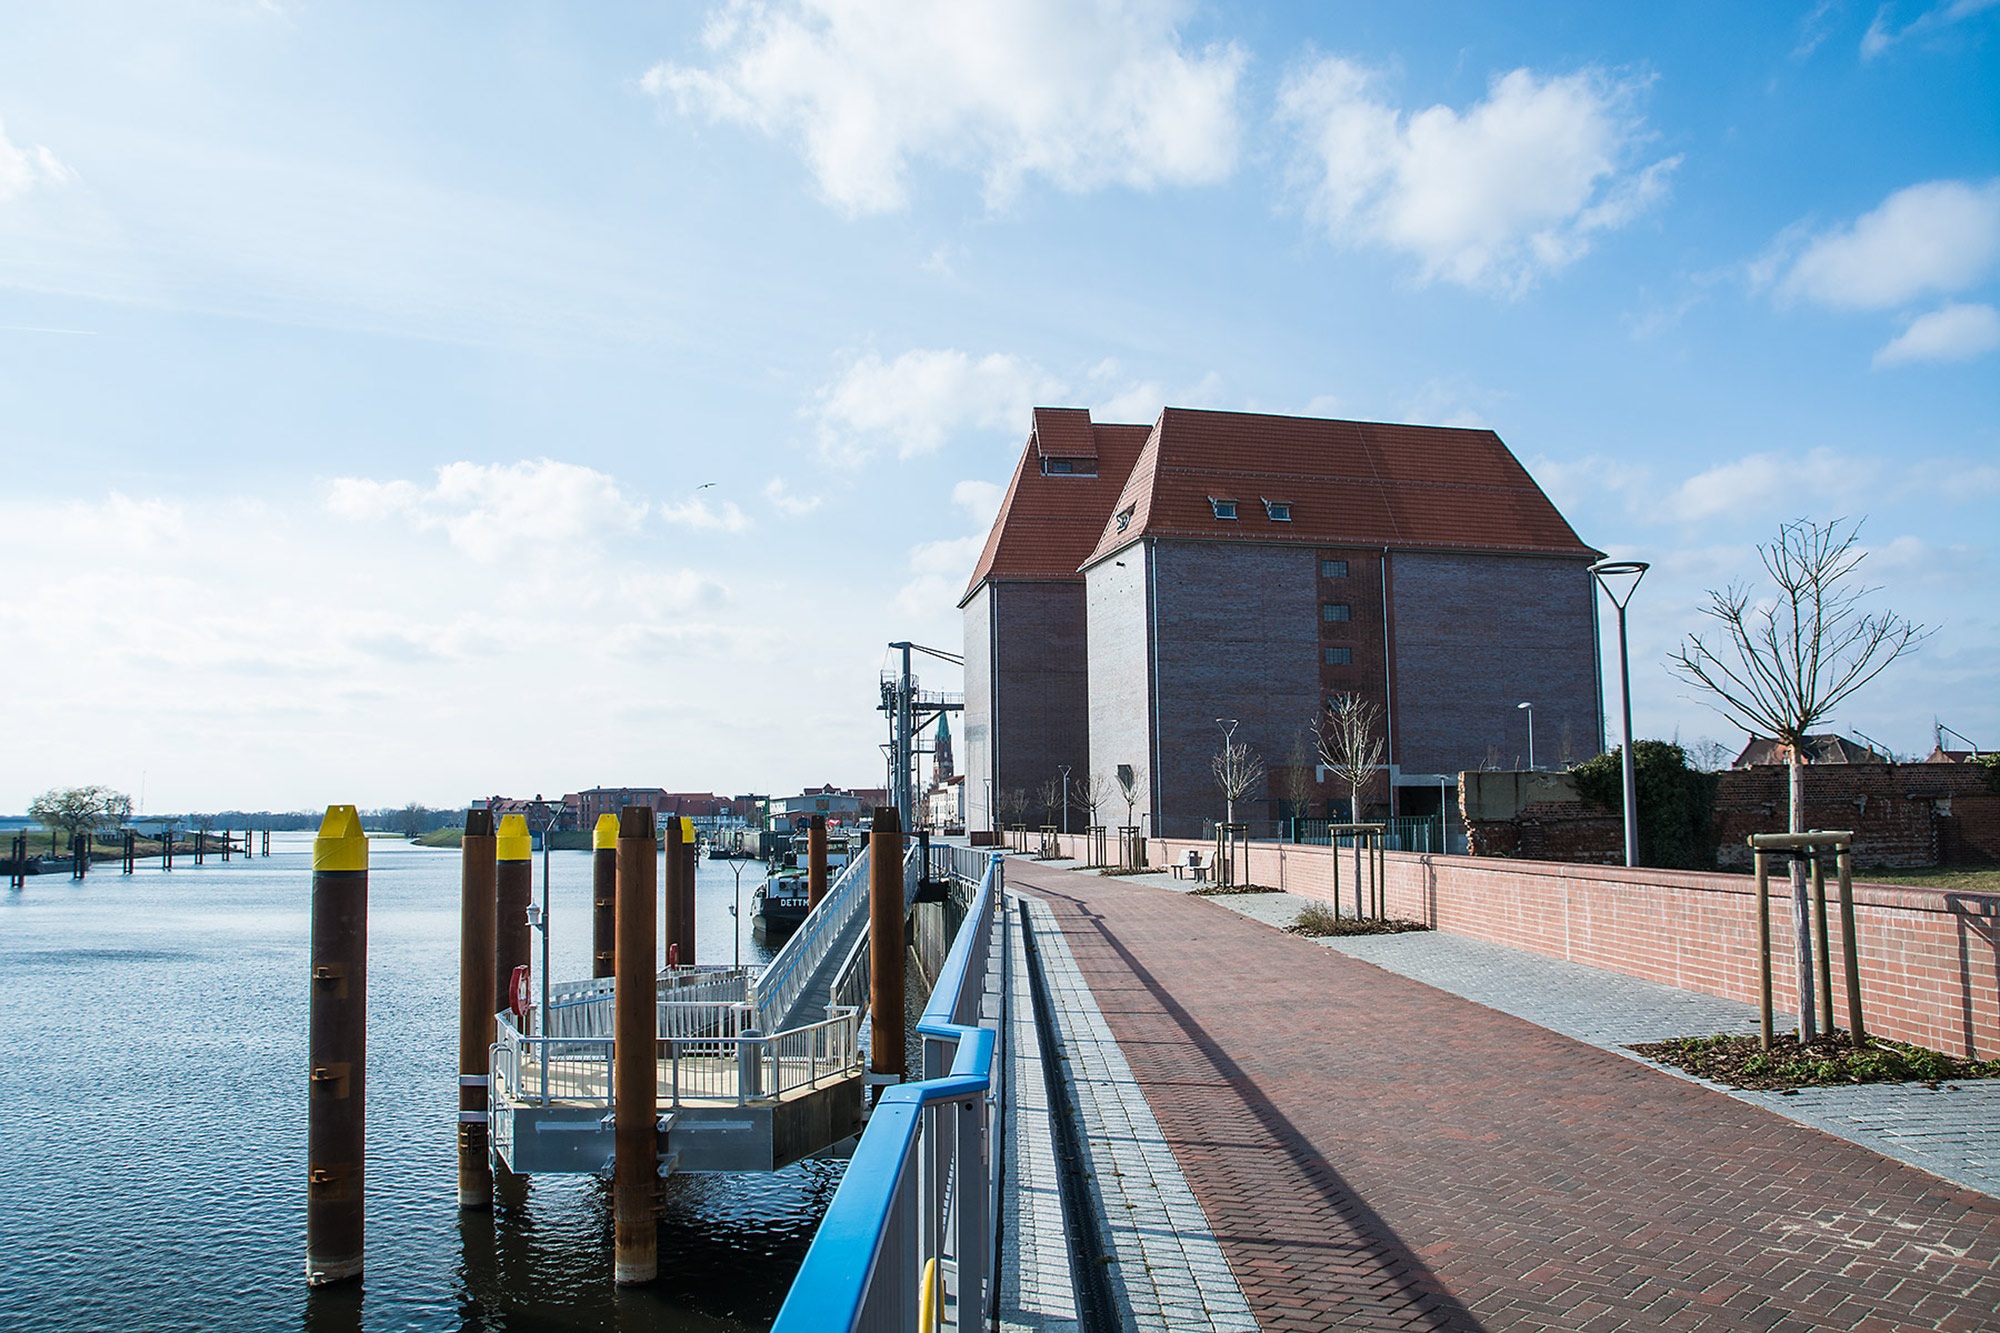
beach, sea, coast, dock, boardwalk, pier, walkway, vacation, vehicle, memory, port, waterway, germany, elbe, investors, wittenberge, prignitz